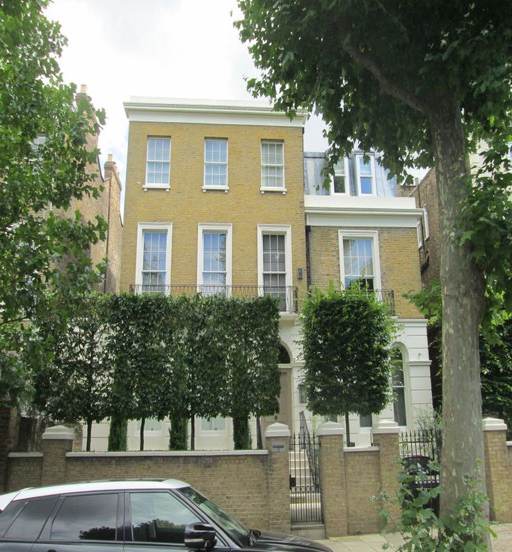
the home of progressive rock artist